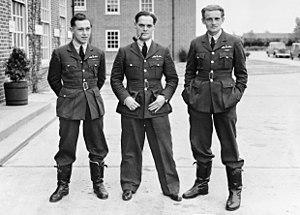
Brendan Eamonn Fergus Finucane dit « Paddy » Finucane est un pilote de chasse irlandais de la Royal Air Force. Il est né le 16 octobre 1920 à Rathmines et mort au combat le 15 juillet 1942 dans la Manche.